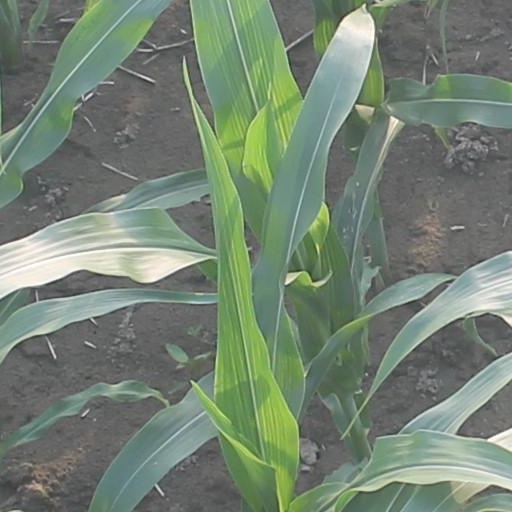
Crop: maize; corn